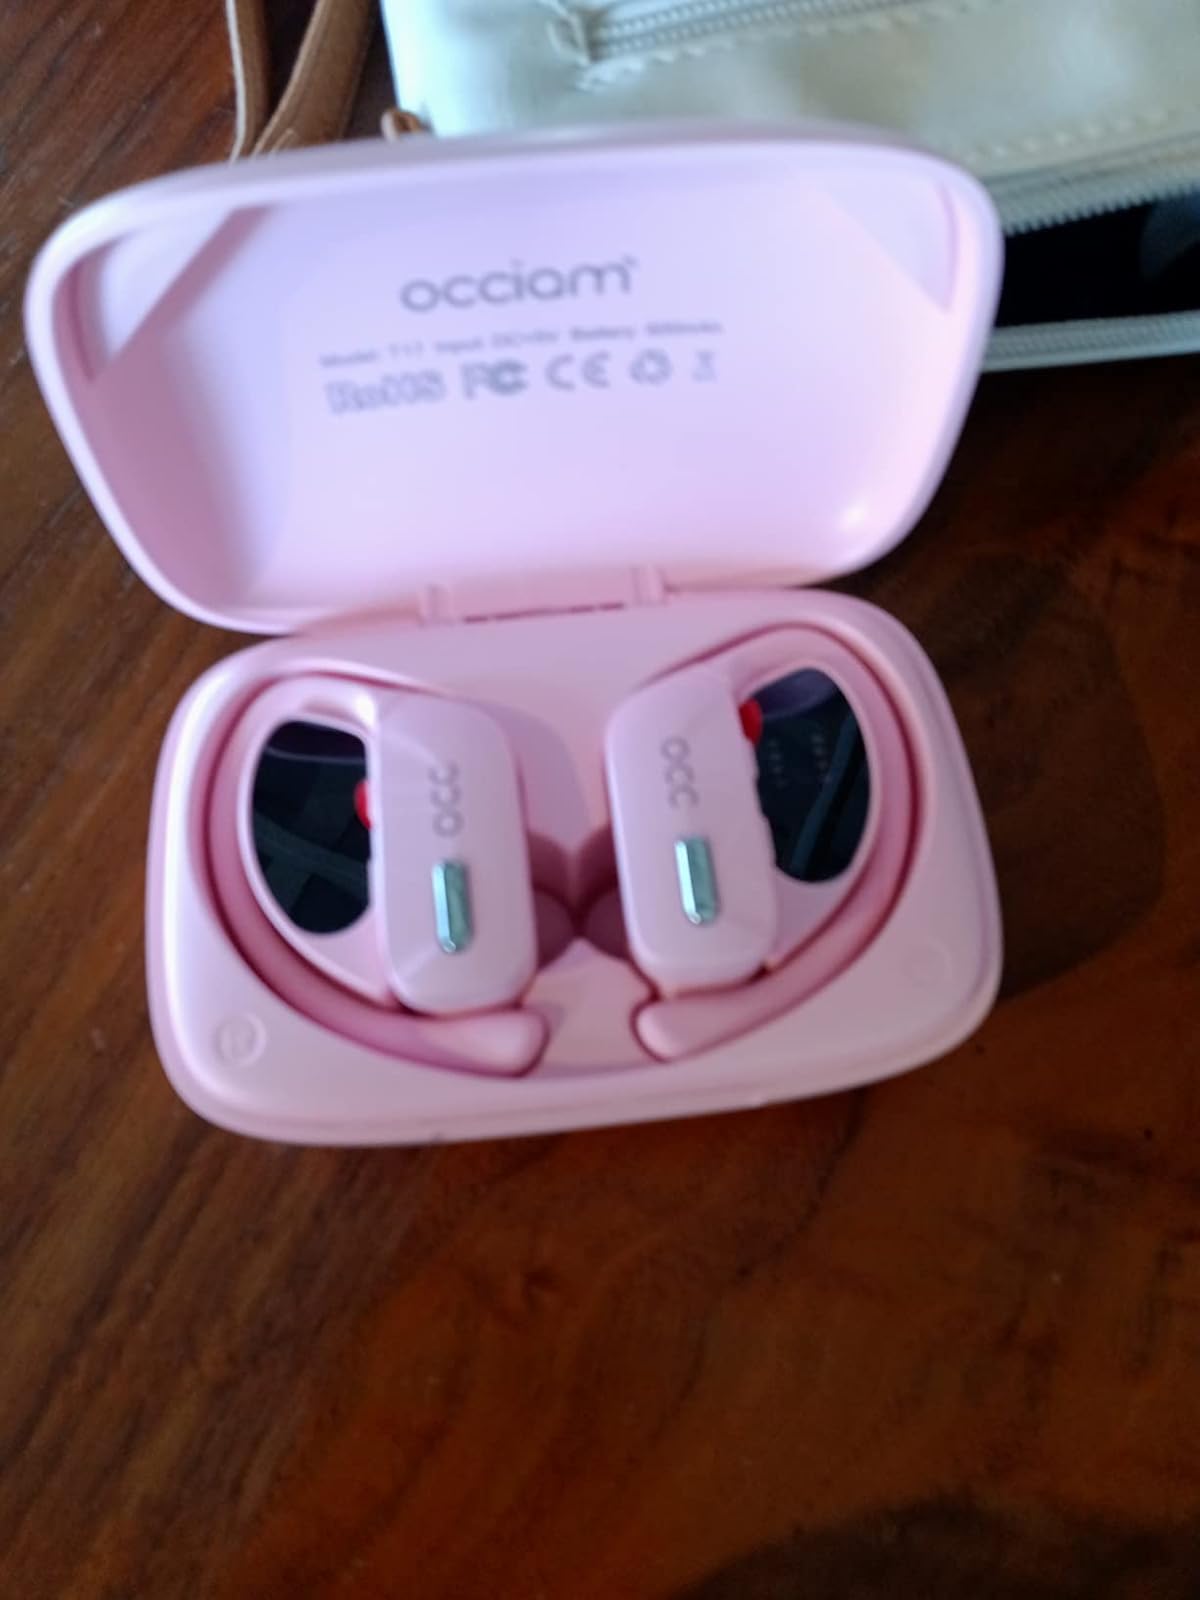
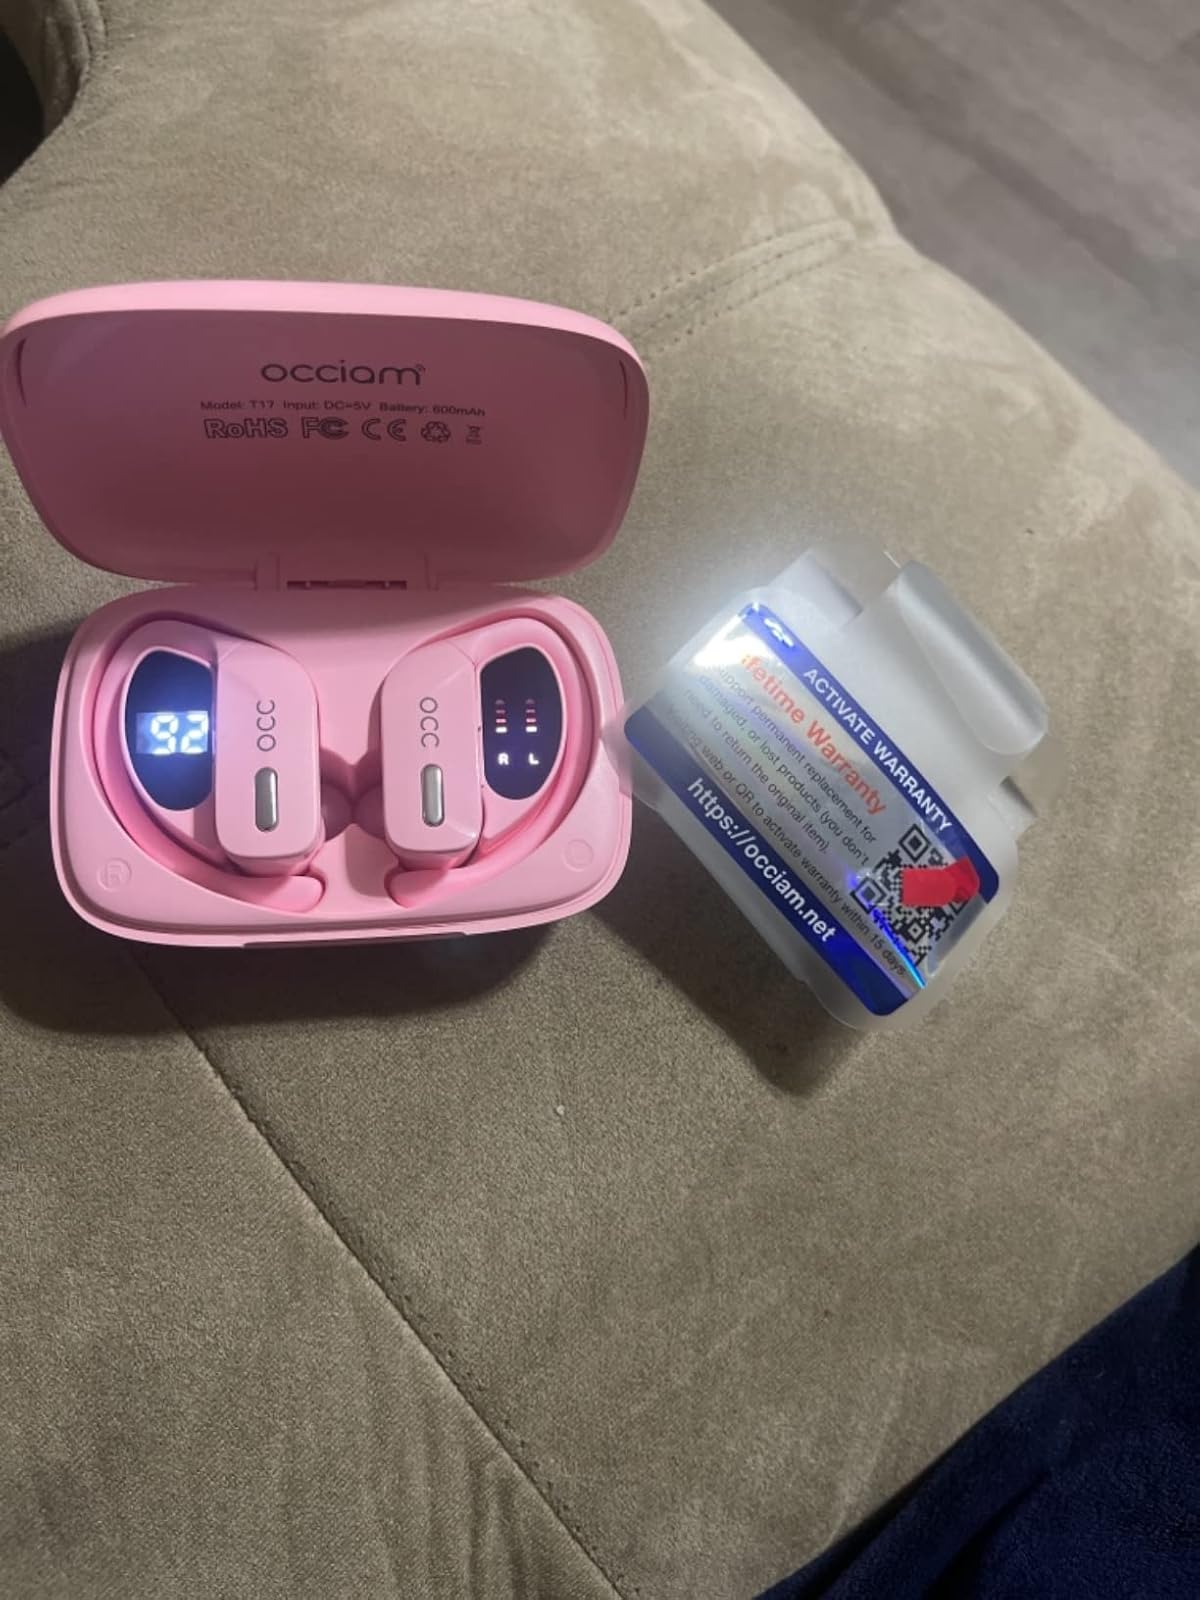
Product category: earbuds
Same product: yes